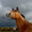
Label: horse